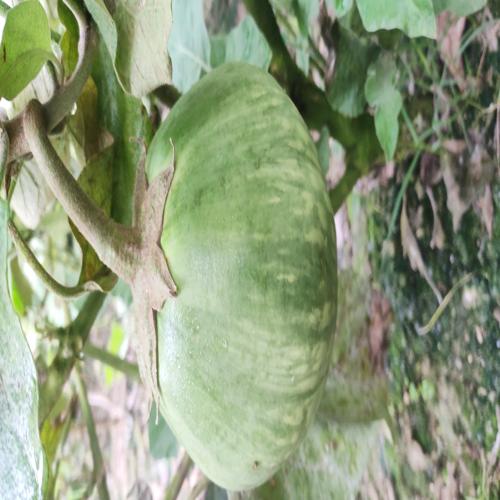
Label: Healty Brinjal